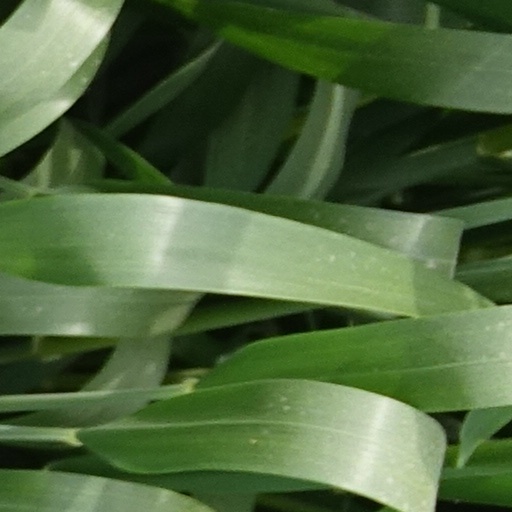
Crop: wheat